Morchella

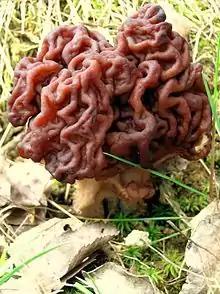
"Gyromitra esculenta", a false morel

When foraging for morels, one must be absolutely sure of identification. There are many look-alikes often referred to as "false morels", most notably "Gyromitra". These also include members of the most closely related genus, "Verpa", which are highly poisonous. Other mushrooms can also be mistaken for morels, including some species of stinkhorns, or Phallaceae, which have a similarly shaped cap but a distinctive foul odor. It is important to take care when harvesting and identifying mushrooms, particularly morels.